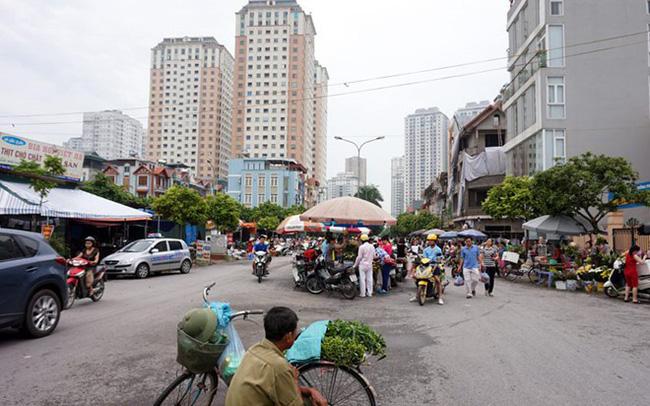
có nhiều toà nhà cao tầng ở phía xa xa